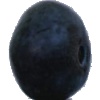
Label: blueberry